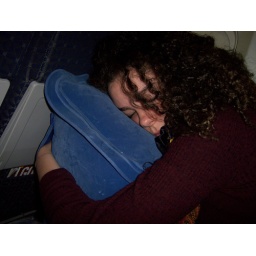
Flying over the Atlantic, Chloe sleeping on her special inflatable tray table pillow